Something's Wrong (children's book)

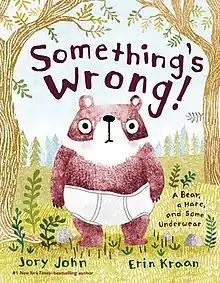

Something's Wrong!: A Bear, a Hare, and Some Underwear is a children's book written by Jory John, illustrated by Erin Kraan, and published March 23, 2021 by Farrar, Straus and Giroux.